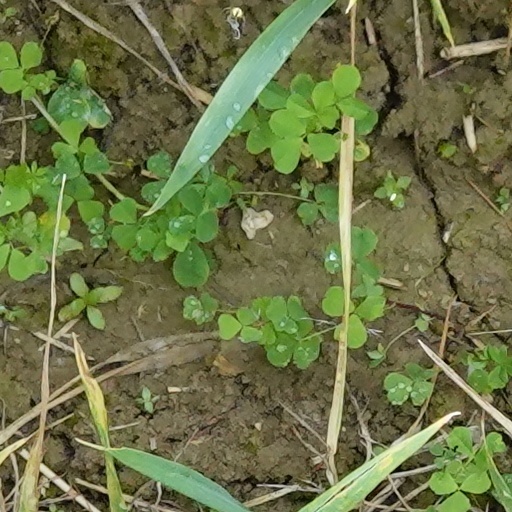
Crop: wheat